Yugoslav Army Outside the Homeland

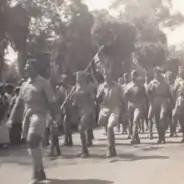
Yugoslav soldiers at a parade in Cairo

A group of high-ranking officers led by the Prime Minister and Army General Dušan Simović, the Minister of the Army and Navy Bogoljub Ilić and the Commander of the Air Force, Brigadier General Borivoje Mirković together with members of the government and King Peter II left the Kingdom of Yugoslavia on 15 April 1941 from Nikšić via Greece for Palestine and Egypt. The break-up and collapse of the Yugoslav Army in April 1941, disorganization and devastation forced the airmen to cope on their own in difficult circumstances. Several planes flew over the territory of the Soviet Union. A number of airmen left the mainland from Macedonia to Greece and further by ships to the Middle East. On 17 April, seaplanes flew eight flights from the Bay of Kotor to Greece. They flew to Alexandria via Corfu, Athens and Crete on 23 April 1941. Individuals and smaller groups of the land army withdrew from Macedonia on their own initiative. The gathering was held in the territories of Egypt and Jordan. From that day on, the evacuated army that escaped capture during the capitulation was named the Yugoslav Army Outside the Homeland.